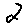
Label: 2